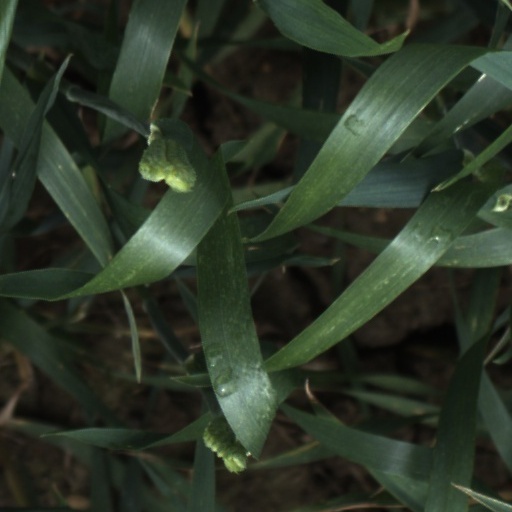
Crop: wheat